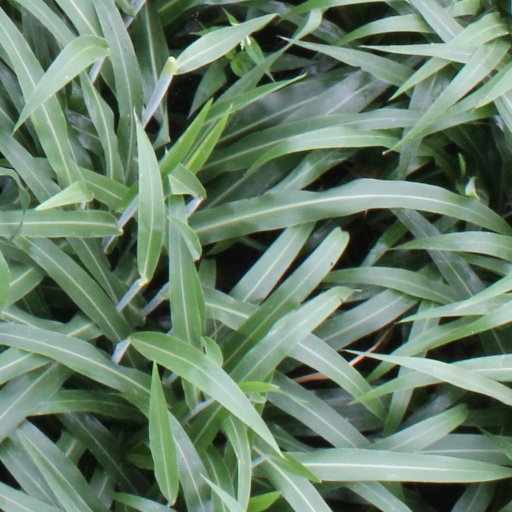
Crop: sorghum